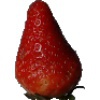
Label: Strawberry 1